First Secretary of the Moscow City Committee of the Communist Party of the Soviet Union

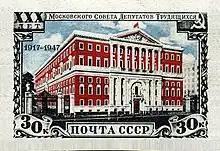
Office of the First Secretary on Tverskaya Street, depicted on a 1947 stamp

The First Secretary of the Moscow City Committee of the Communist Party of the Soviet Union was the position of highest authority in the city of Moscow, roughly equating to that of mayor. The position was created on November 10, 1917, following the October Revolution, and abolished on August 24, 1991. The First Secretary was a "de facto" appointed position, usually by the Politburo or the General Secretary himself. Until the abolition of the CPSU monopoly on power on March 14, 1990, he had actual power in Moscow.